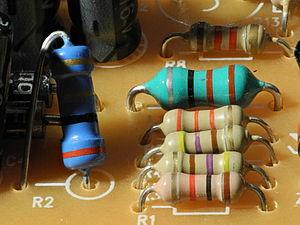
Un composant électronique est un élément destiné à être assemblé avec d'autres afin de réaliser une ou plusieurs fonctions électroniques. Les composants forment de très nombreux types et catégories, ils répondent à divers standards de l'industrie aussi bien pour leurs caractéristiques électriques que pour leurs caractéristiques géométriques.